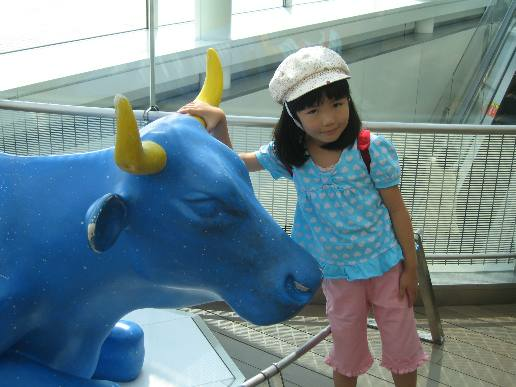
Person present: Yes